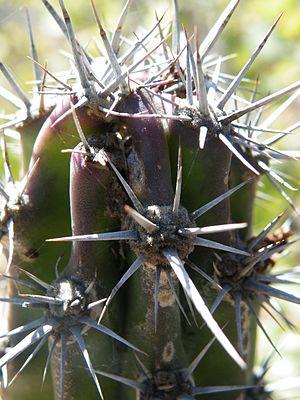
Stenocereus gummosus est une espèce de cactus columnaire originaire du Mexique.